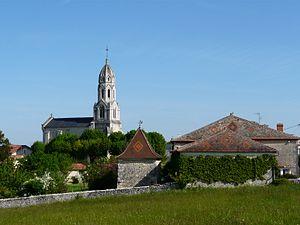
Vue du bourg de Bertric, Bertric-Burée, Dordogne, France
Bertric-Burée est une commune française située dans le département de la Dordogne, en région Nouvelle-Aquitaine.